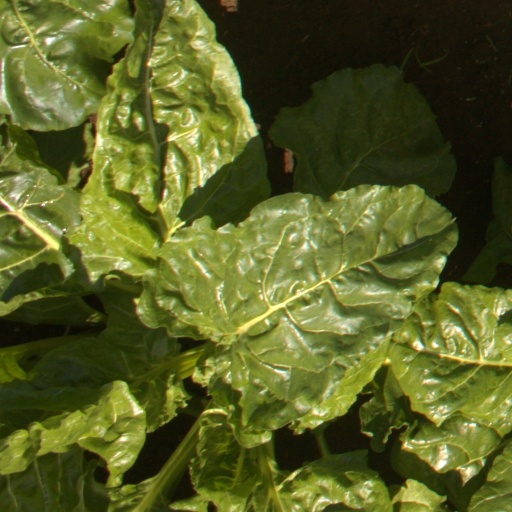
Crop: sugar beet